Sir Herbert Croft, 1st Baronet

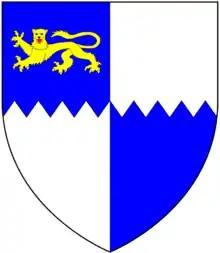
Arms of Croft, of Croft Castle, Herefordshire: "Quarterly per fess indented azure and argent, in the 1st quarter a lion passant guardant or"

Croft was the only son of the Right Reverend Herbert Croft, Bishop of Hereford and Anne Browne, the only daughter of the Very Rev. Dr. Jonathan Browne and Anne Barne Lovelace. Her half-brothers were Richard Lovelace (1618–1657) an English poet in the seventeenth century and Francis Lovelace (1621–1675), who was the second governor of the New York Colony appointed by James, Duke of York (later King James II).